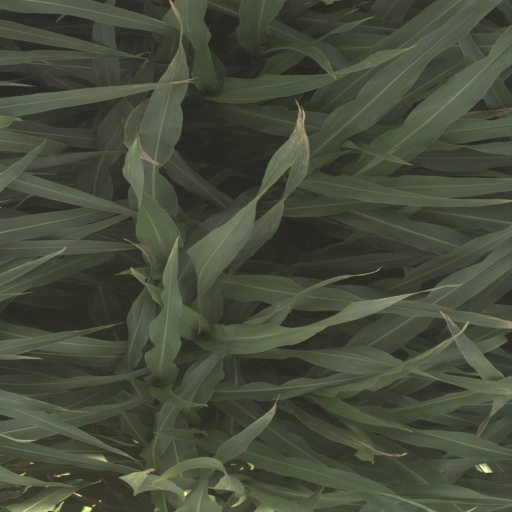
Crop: sorghum